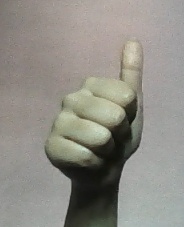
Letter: aleff